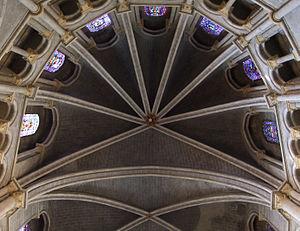
Ceiling of the choir of the Cathedral of Lausanne, Switzerland Français
La cathédrale Notre-Dame de Lausanne est l'un des principaux monuments gothiques en Suisse. Vouée au culte protestant depuis 1536, elle domine la ville vaudoise de Lausanne, en Suisse.